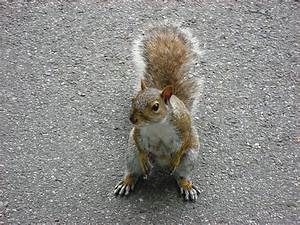
Label: squirrel